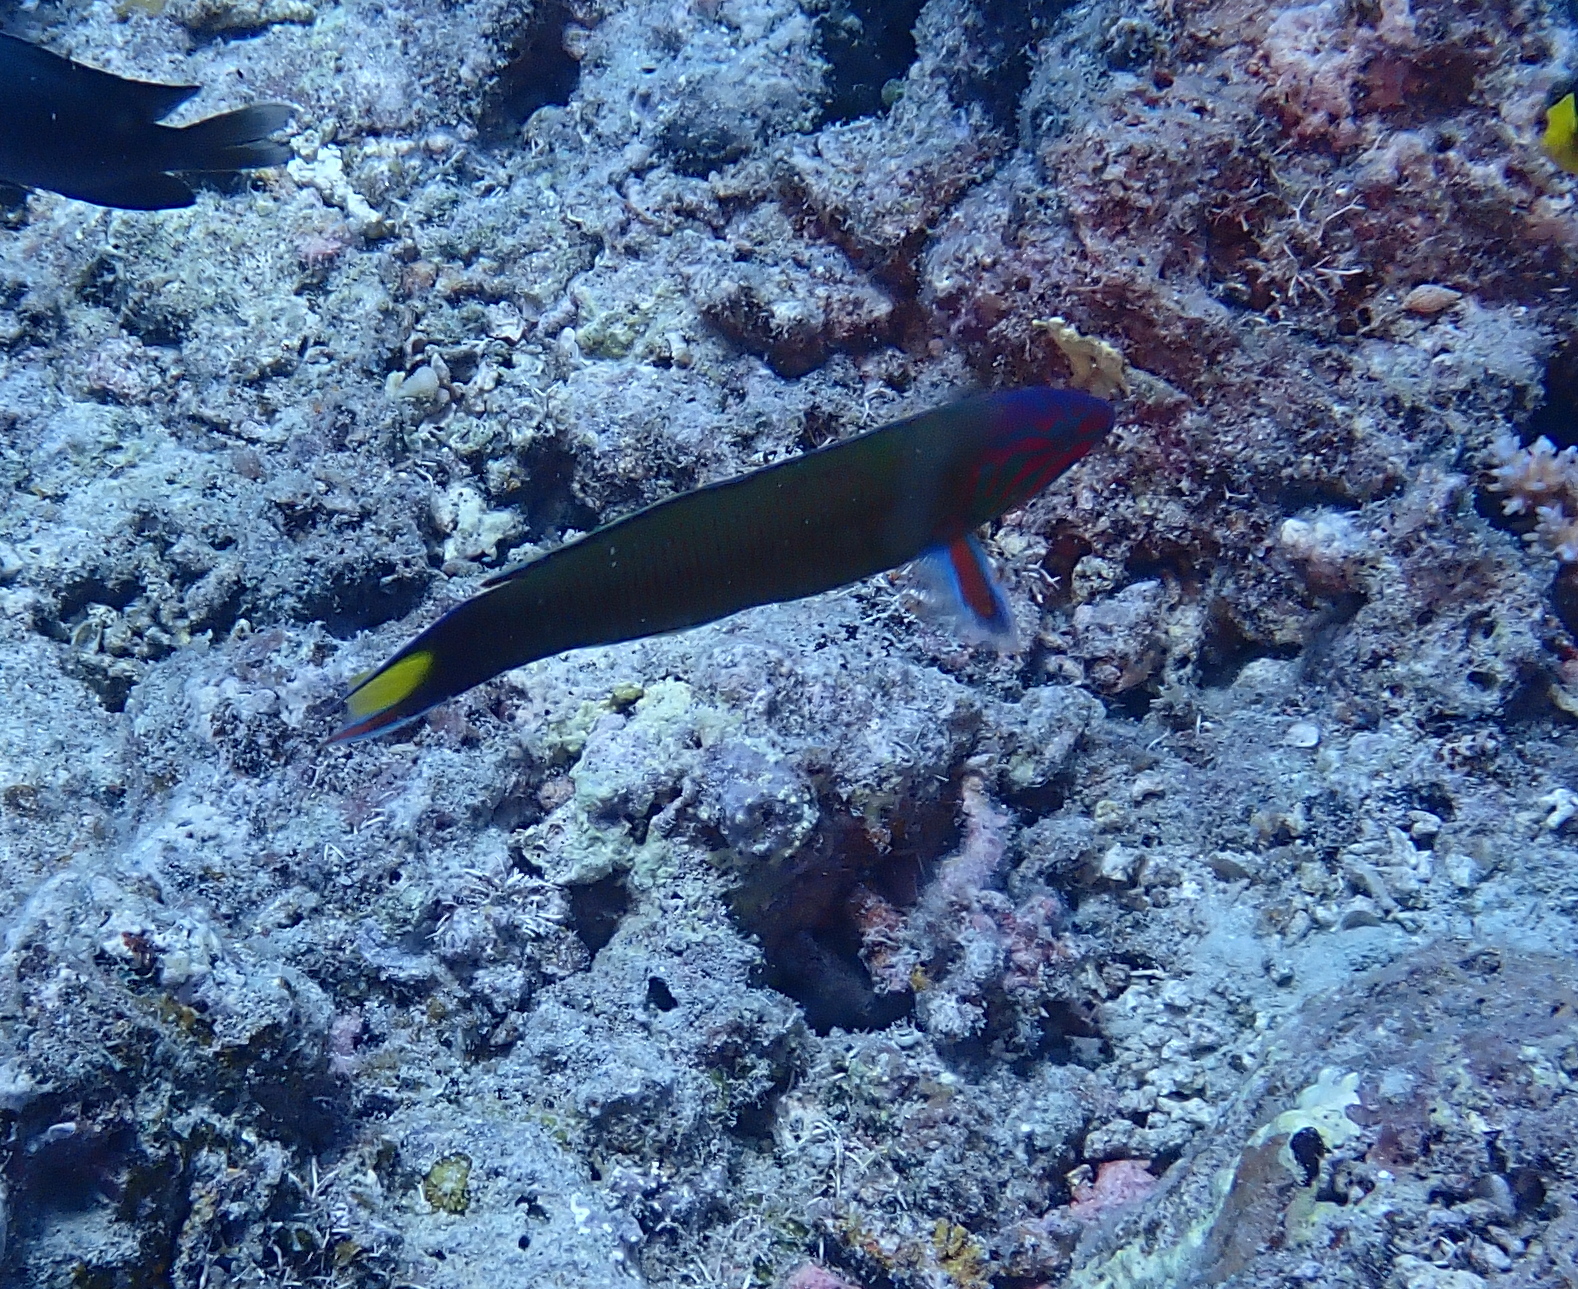
Thalassoma lunare (Moon Wrasse)